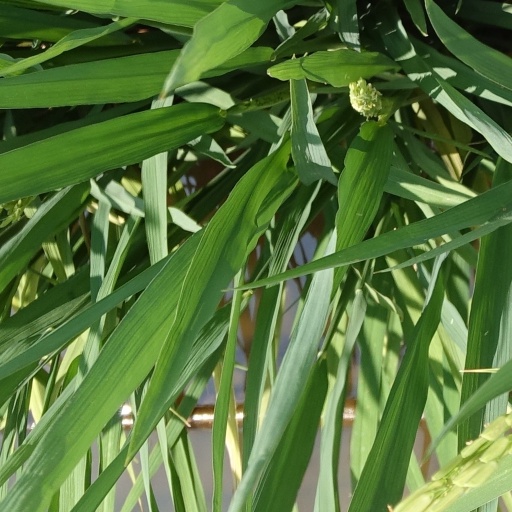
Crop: rice